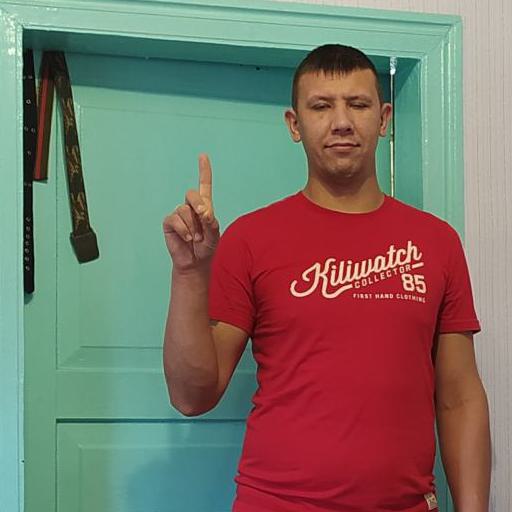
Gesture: one